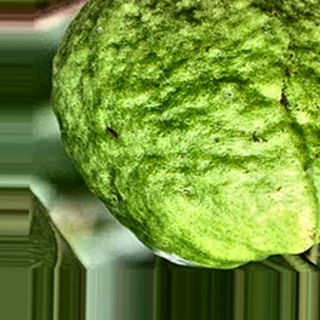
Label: healthy_guava